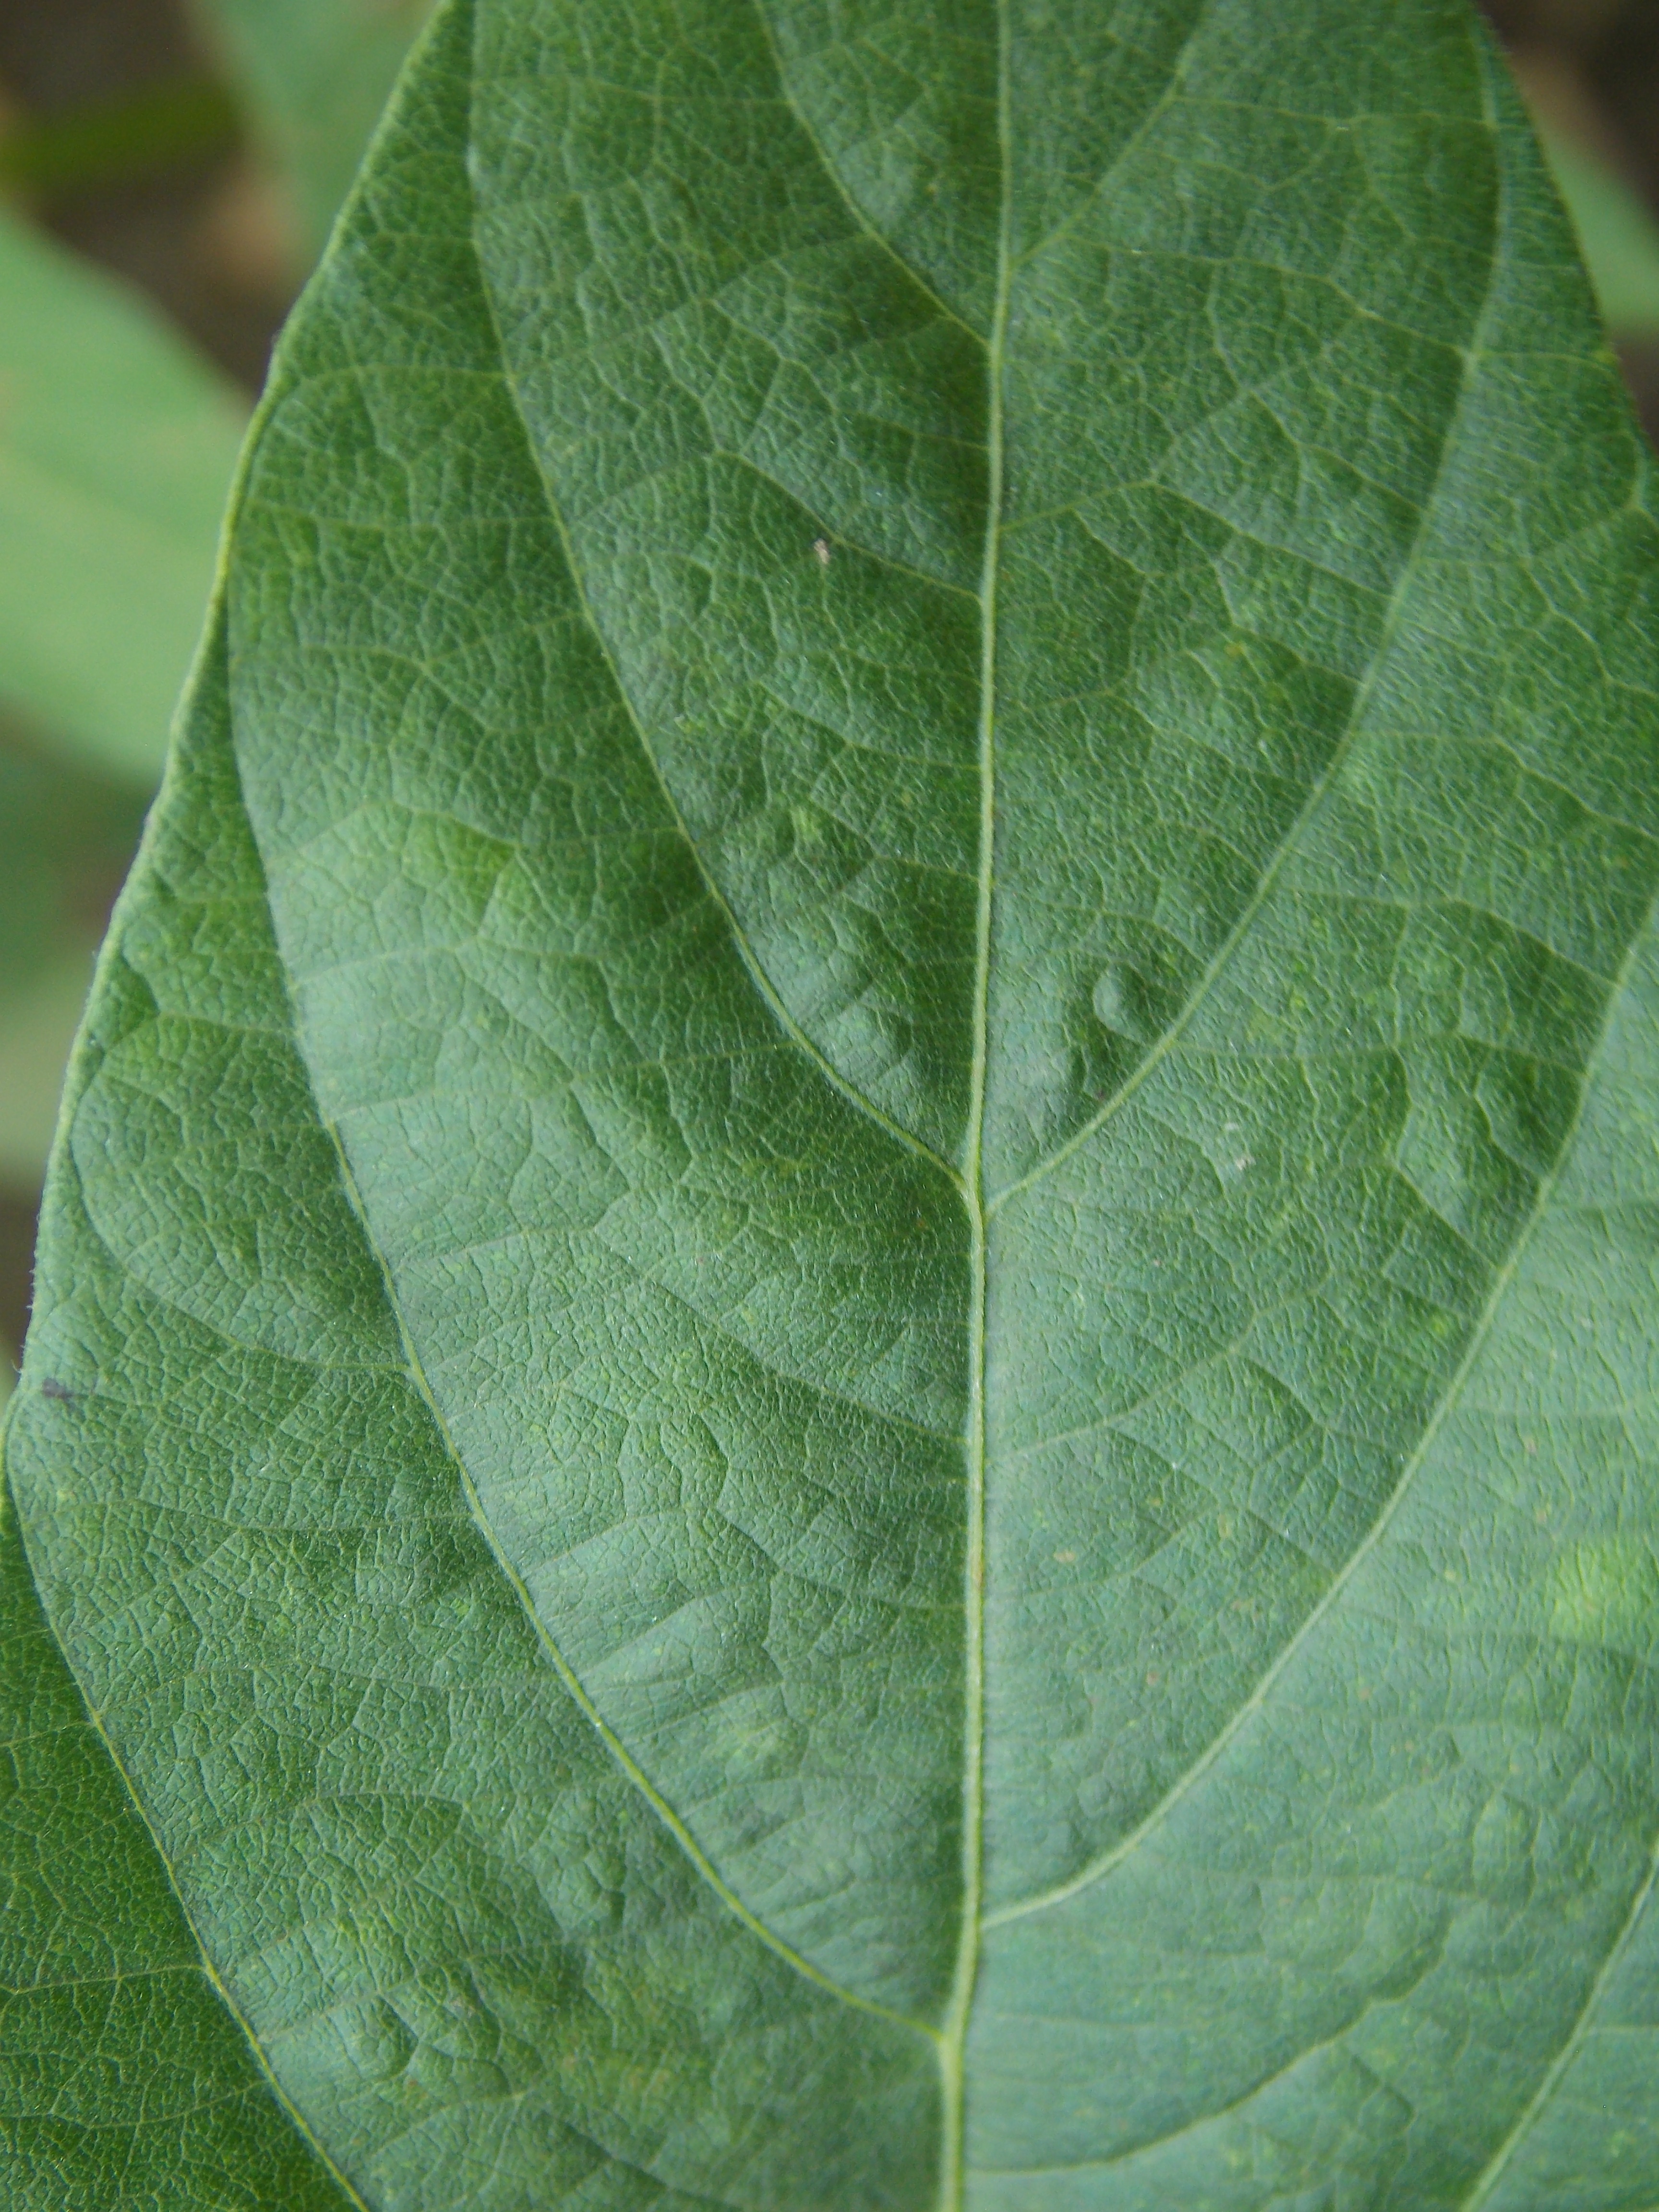
Label: Healthy